Ladislav Čisárik

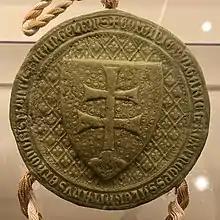
Reverse of the second double seal (1366-1382) of King Louis I of Hungary (1342-1382)

Ladislav Čisárik (29 December 1953 – 3 August 2017) was a Slovak heraldic artist, painter, and graphic designer. In 1990, Ladislav Čisárik and Ladislav Vrtel co-designed the coat of arms of Slovakia, the current flag of Slovakia, and the presidential standard of the president of Slovakia. He also designed or modified the coat of arms and seals for more than 100 towns and municipalities in Slovakia.